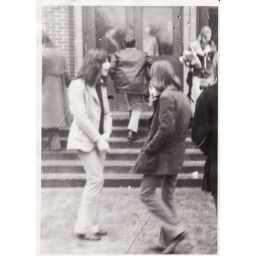
Everyone standing around waiting for their buses to come so they could go home